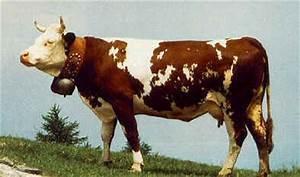
cow